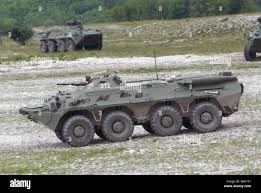
Label: BTR-80